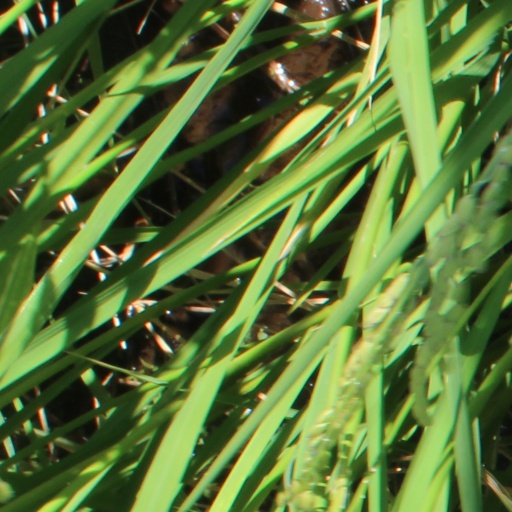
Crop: rice